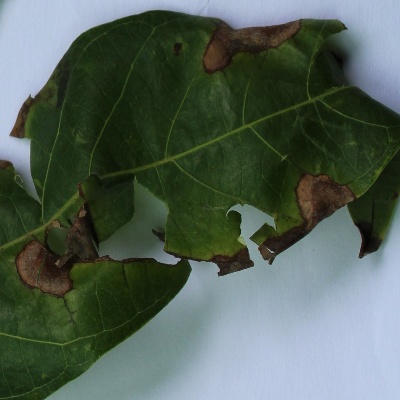
Crop: Cassava
Condition: brown spot